Fukui Prefectural Fujishima High School

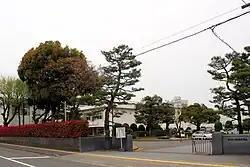

Fukui Prefectural Fujishima High School (福井県立藤島高等学校, "Fukui Kenritsu Fujishima Kōtō Gakkō") is a high school in Fukui, Japan, founded in 1855. The school is operated by the Fukui Prefectural Board of Education. In 2004 the school was chosen as SSH.